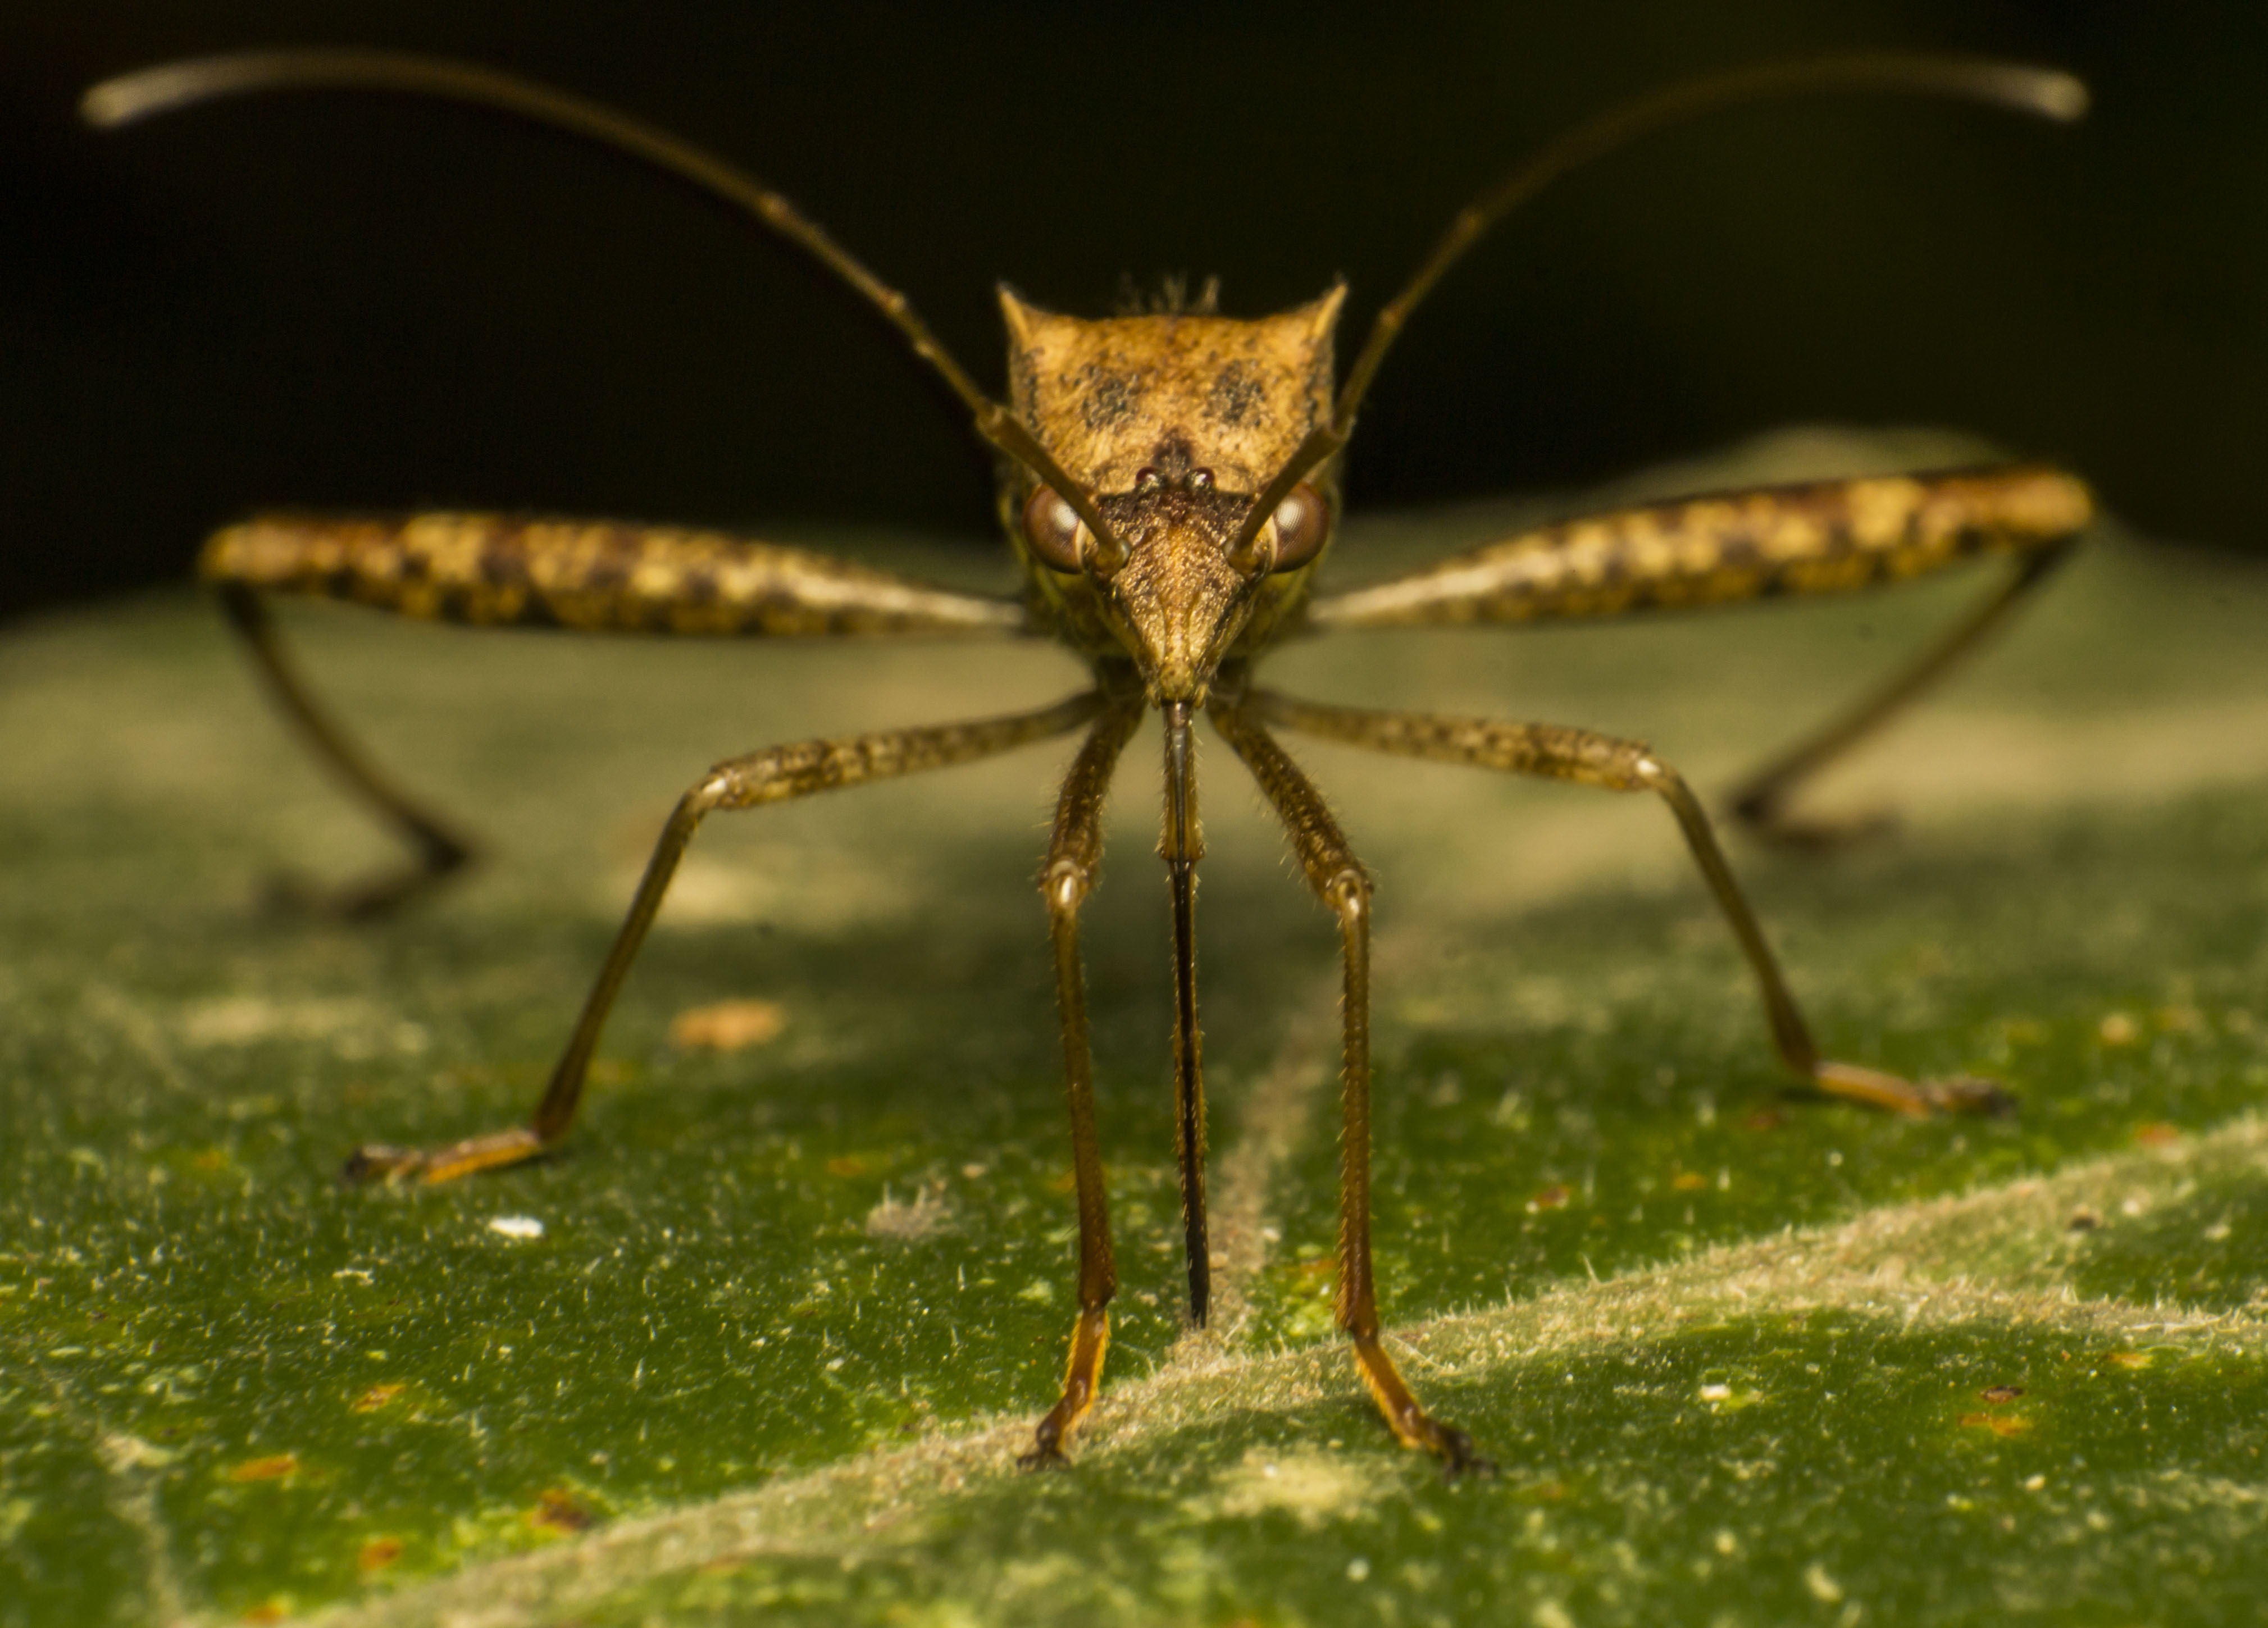
nature, photography, wildlife, insect, macro, bug, fauna, invertebrate, close up, mosquito, macro photography, arthropod